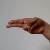
The image shows a hand gesture representing the letter 'H' in Indian Sign Language.